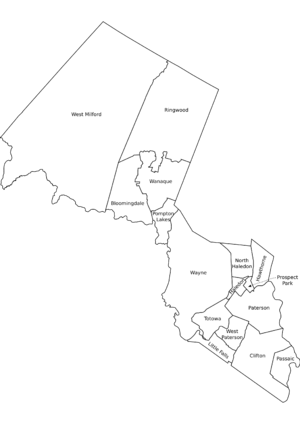
Le comté de Passaic est un comté situé au nord de l'État de New Jersey, aux États-Unis. Son siège est la ville de Paterson. Le comté fait partie de l'agglomération new-yorkaise. Selon le recensement de 2010, il a 501 226 habitants.